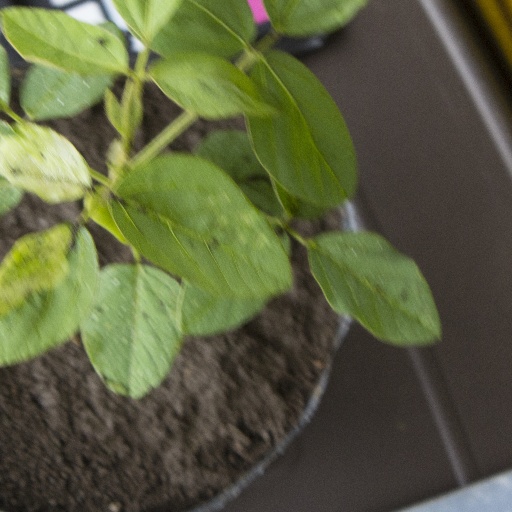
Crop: soybean